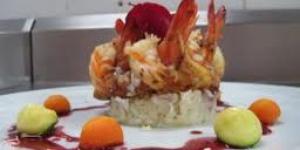
rodaballo al caldo corto con refrito de pimenton